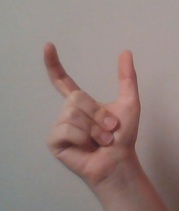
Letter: nun